Abdur Rahman ibn Yusuf Mangera

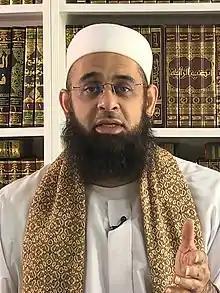
Mangera in 2022

Abdur Rahman ibn Yusuf Mangera (Born 1974) is a Sunni Islamic scholar, author, and founder of Whitethread Institute and Zamzam Academy. He authored "Fiqh al-Imam" and "Healthy Muslim Marriage". He was featured in the 2020 edition of The 500 Most Influential Muslims compiled by the Royal Islamic Strategic Studies Centre.